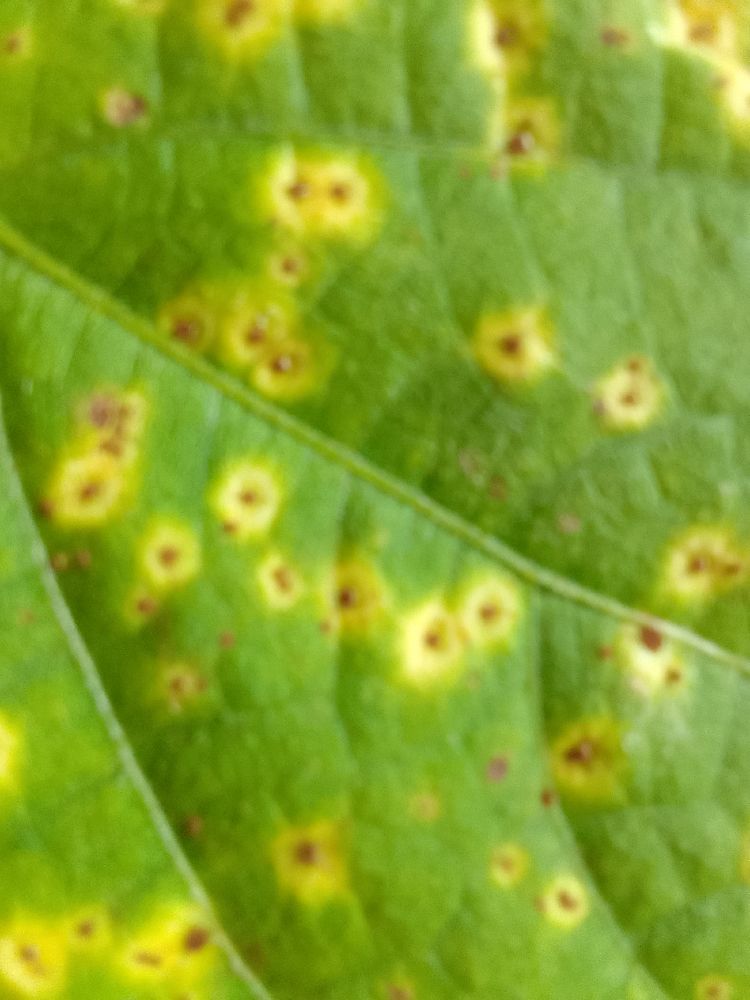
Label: rust